Question: Please indicate a possible affordance area of the skateboard that can be used for carrying
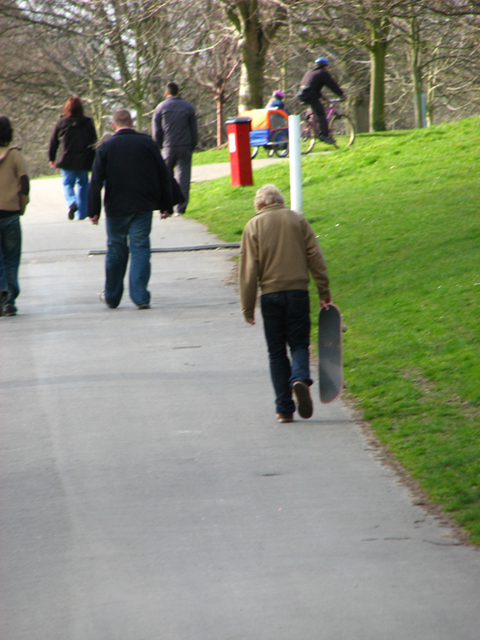
Answer: [316.391, 309.173, 342.857, 406.617]